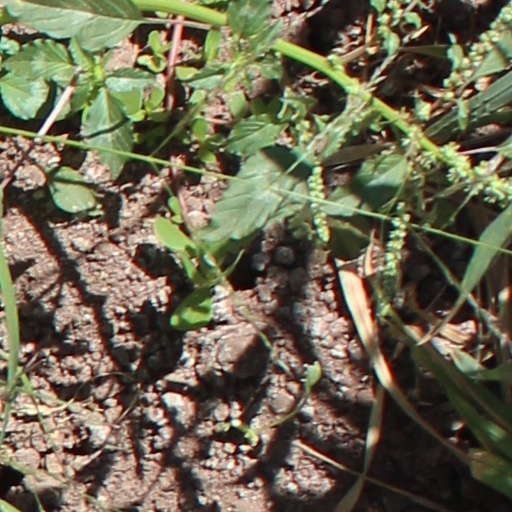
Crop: wheat